Politics of the Philippines

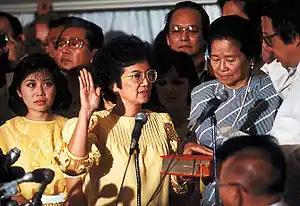
Corazon Aquino was inaugurated president on February 25, 1986; it was one of two presidential inaugurations that day.

In the 1880s, some prominent Ilustrados launched the Propaganda Movement. For the most part this was a campaign for secular self-government as a full part of Spain, but as proposed liberal reforms were rejected, some saw the movement as the beginning of a national awakening. In 1892 the Katipunan split from the movement, led by members of Manila's urban middle class. The Katipunan advocated complete Philippine independence, and began the Philippine Revolution in 1896. The Spanish–American war reached the Philippines on May 1 with the Battle of Manila Bay. The Katipunan under Emilio Aguinaldo proclaimed the independence of the Philippines on June 12, 1898. Aguinaldo proclaimed a revolutionary government, and convened a congress that approved the Malolos Constitution, inaugurating the First Philippine Republic.